School of Astronautics, HIT

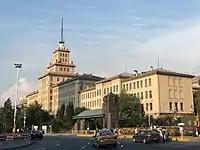
Main Building

School of Astronautics, HIT is the Engineering school of Harbin Institute of Technology. The school is the first-ever school to initiate college education in astronautics discipline in China.